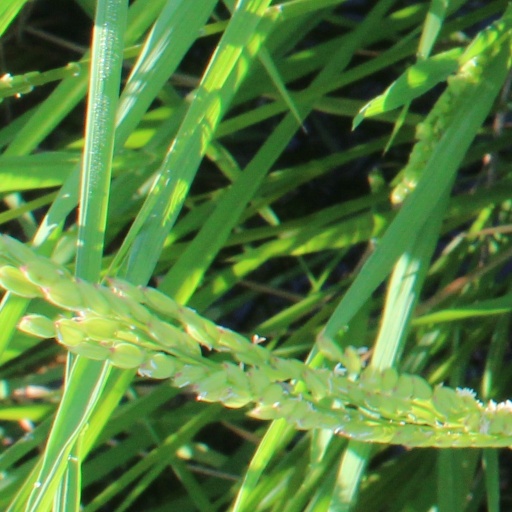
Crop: rice